Lost Highway (film)

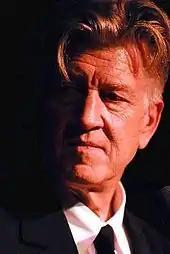
Lynch originally intended to shoot "Lost Highway" in black and white.

"Lost Highway" was shot in Los Angeles, California, in about 54 days, from November 29, 1995, to February 22, 1996. Some of the film's exterior and driving scenes were shot in Griffith Park, while the scenes of the Lost Highway Hotel were filmed at the Amargosa Opera House and Hotel in Death Valley. Lynch owned the property that was used for Fred and Renee's mansion, which is located on the same street as his own house in the Hollywood Hills. The house was configured in a particular way to meet the requirements of the film. A corridor that leads to the bedroom was added and the façade was remodeled with slot windows to make Fred's point of view very limited. The paintings that are on the wall above the couch were done by Lynch's ex-wife and producer Mary Sweeney.